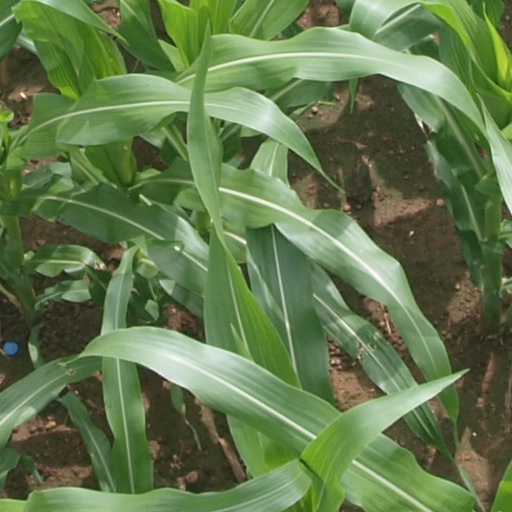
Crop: maize; corn